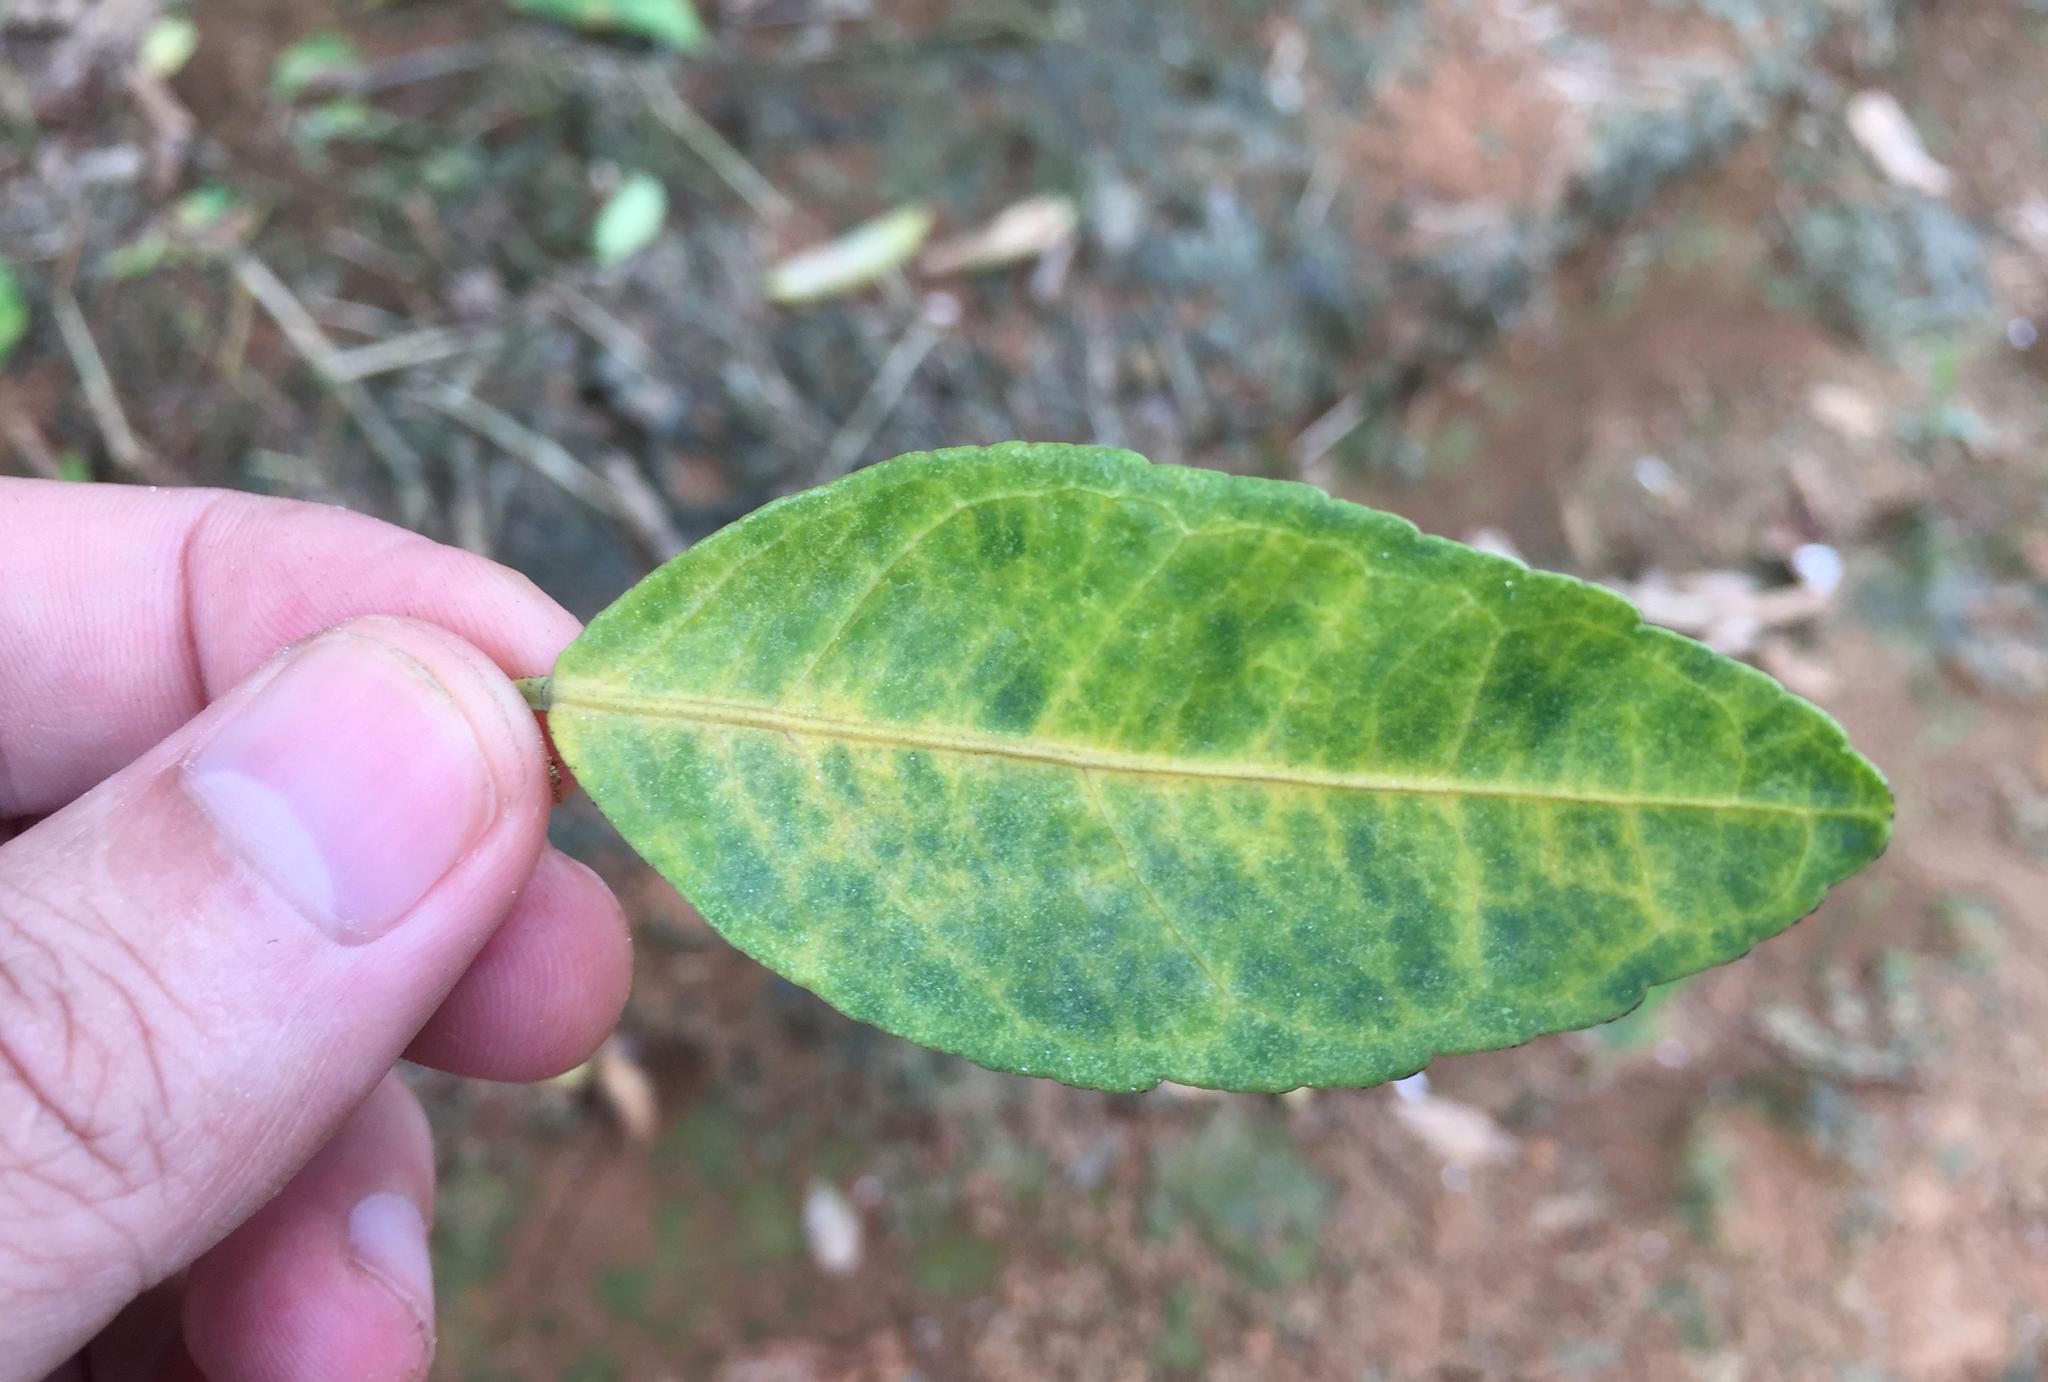
Plant: Citrus
Disease: citrus greening disease